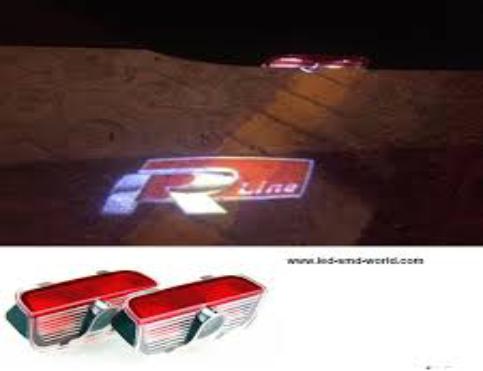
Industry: Transportation